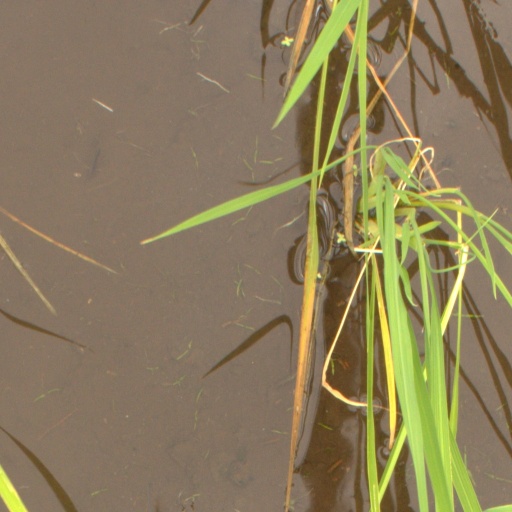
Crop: rice